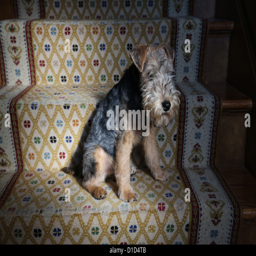
a portrait of a puppy